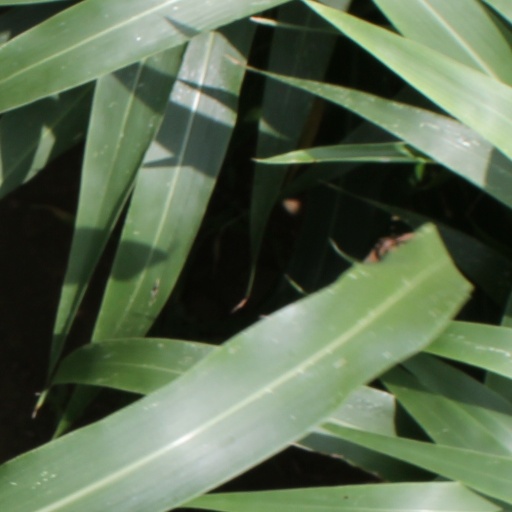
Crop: sorghum